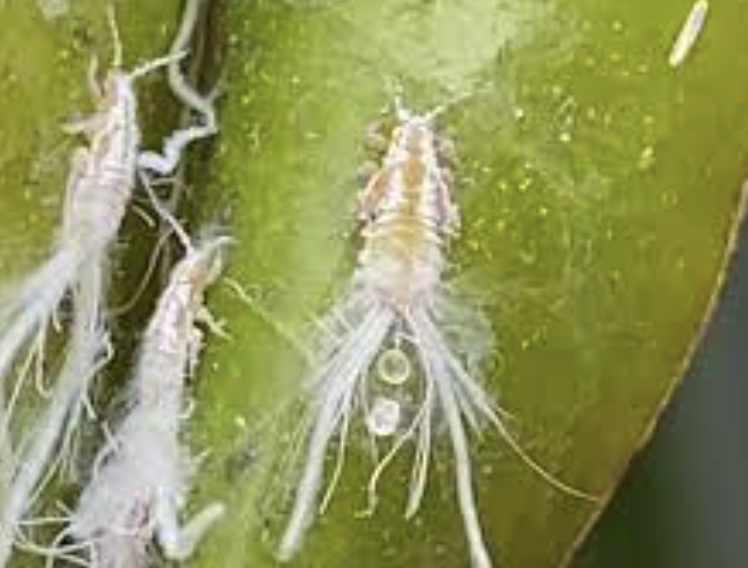
Label: mealybug_infestation